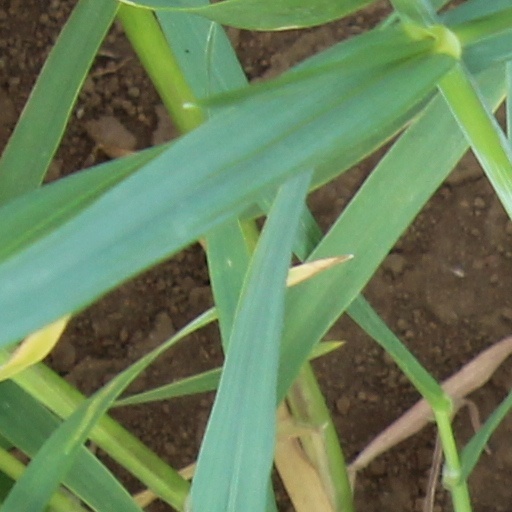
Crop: wheat